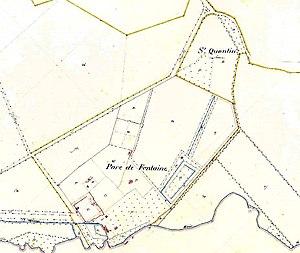
Plan du parc de Fontaine sur le cadastre napoléonien.
Le prieuré de Fontaines-les-Nonnes est un ancien prieuré de l'ordre de Fontevrault, fondé au XIIᵉ siècle et situé au nord de Meaux, dans la région Île-de-France.